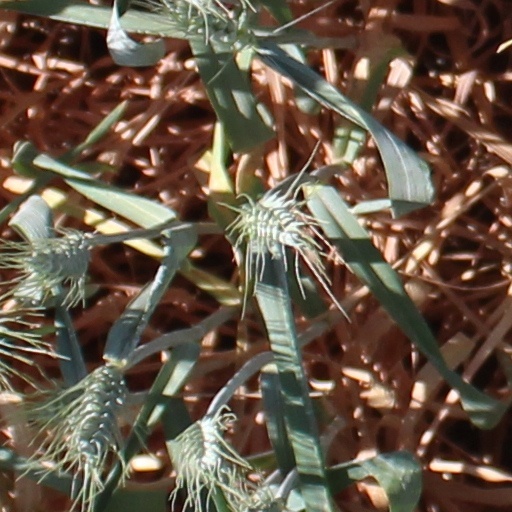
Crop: wheat